Mobile processor

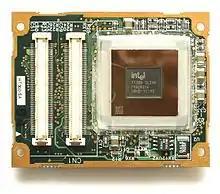
An Intel Pentium Mobile, clocked at 300 MHz (1998)

A mobile processor is a microprocessor designed for mobile devices such as laptops and cell phones.